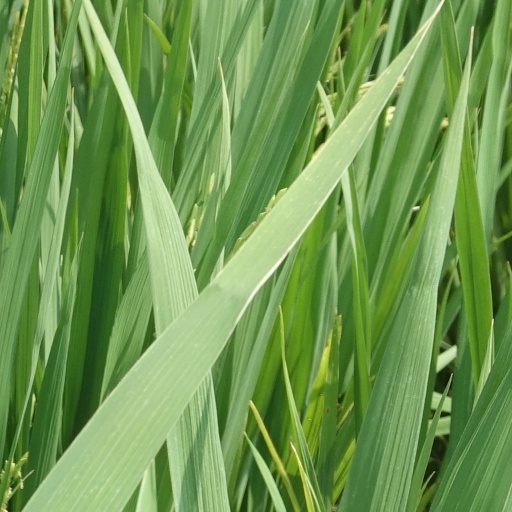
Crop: rice